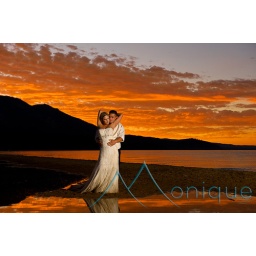
Kristin and DIrk trash the dress shoot at Kiva beach in South Lake Tahoe